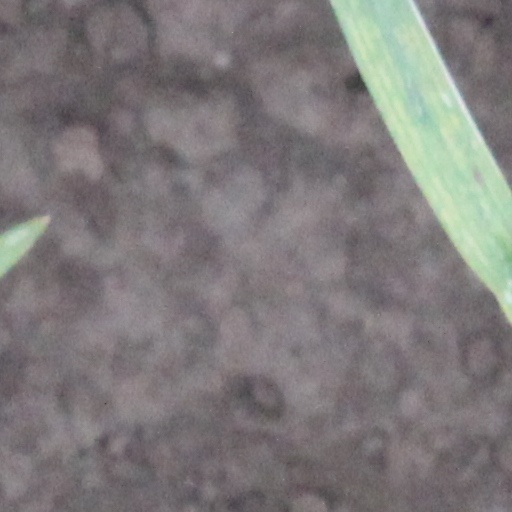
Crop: wheat